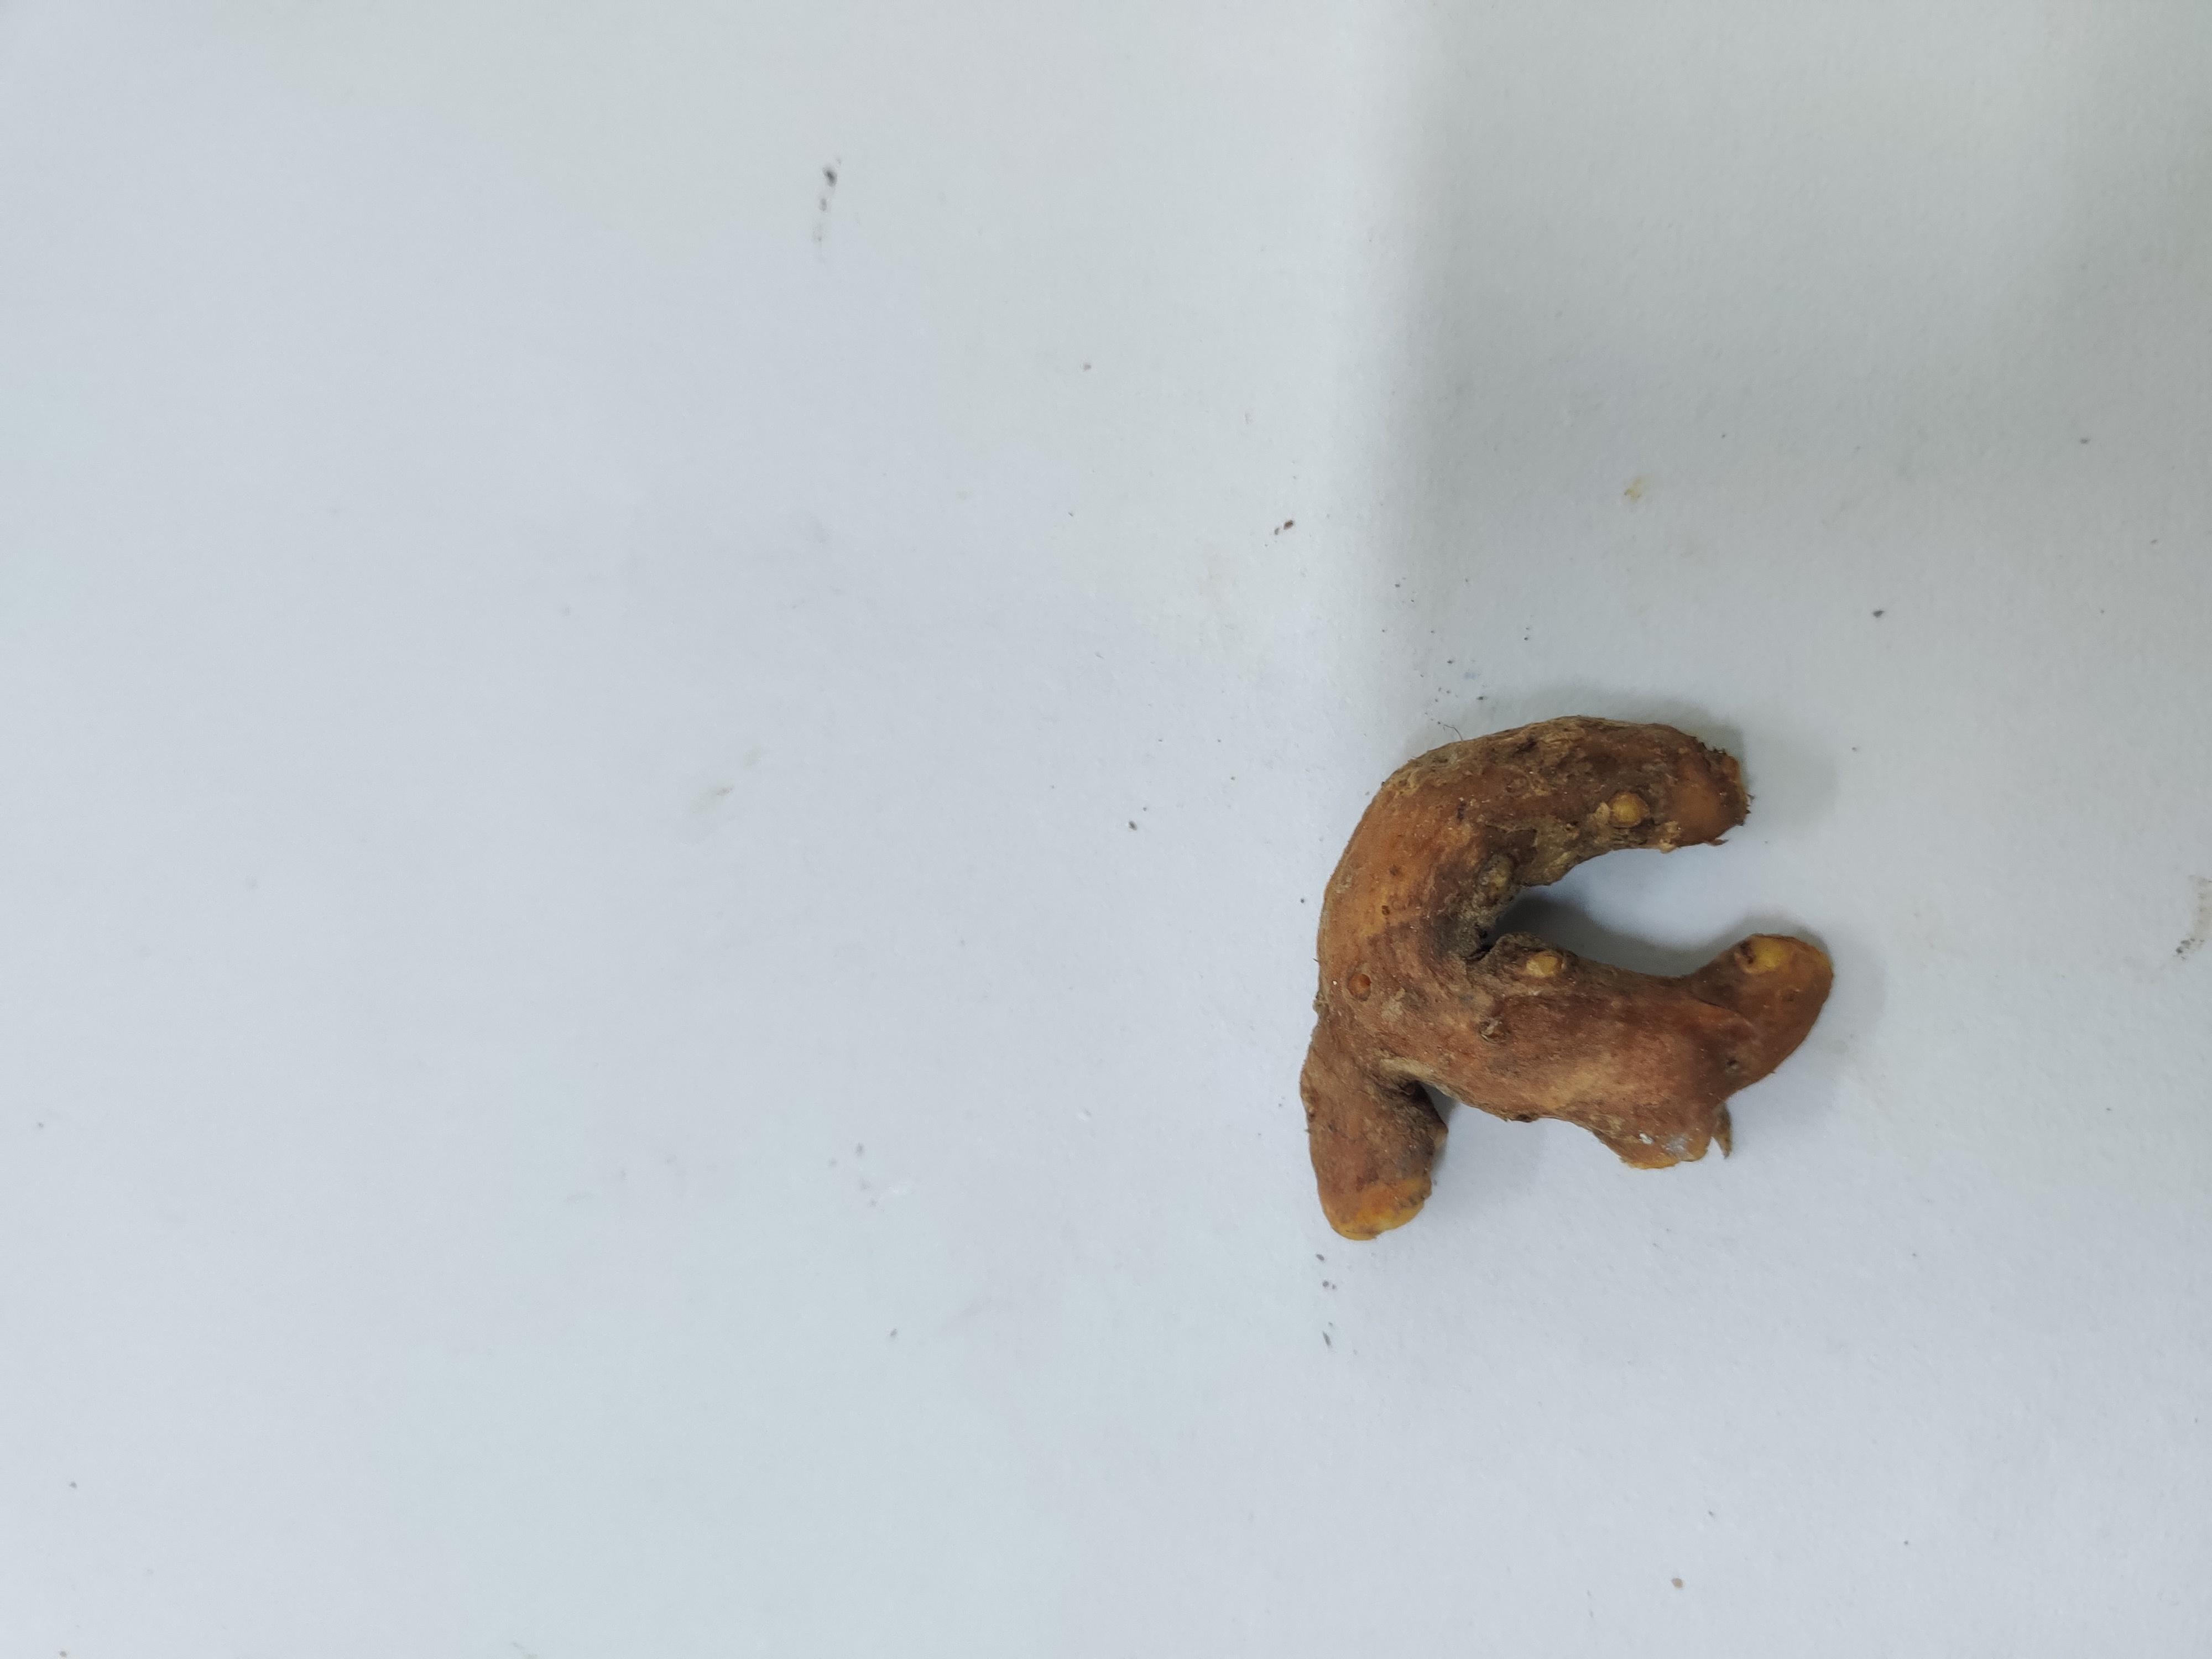
Crop: Turmeric
Condition: Damaged